Türkmenabat

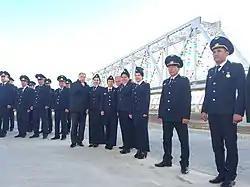
Turkmen Railways employees pose in front of the newly commissioned rail bridge across the Amu Darya at Turkmenabat, 7 March 2017

Its role as a railway junction, and the high fertility of the Amu Darya region, made it the major trade center for agricultural products in the northeast region of the country. The city features food processing, textile (cotton processing and silk) factories. Çärjew was Turkmenistan's industrial and transport hub during the Soviet period, but most of these related jobs and transport opportunities have been relocated to Ashgabat or closed since Turkmenistan's independence.